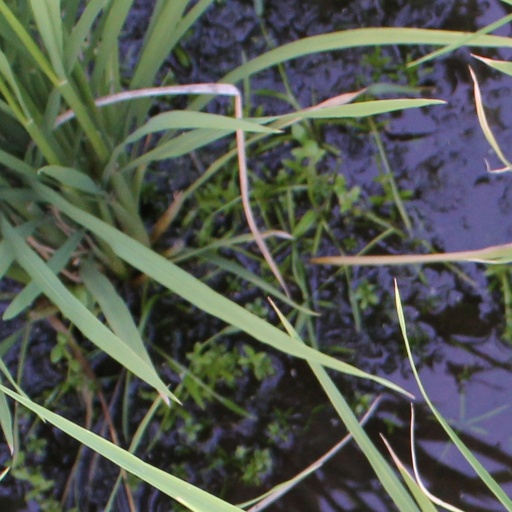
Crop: rice